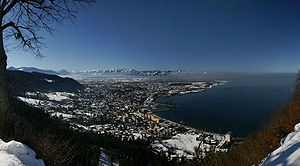
Bregenz
Udsigt fra Haggen over Bregenz
Bregenz er hovedstad i den østrigske delstat Vorarlberg og hovedby i kommunen af samme navn, og man har fundet beviser for bebyggelse helt tilbage til 1500 f.Kr. Byen ligger ved bredden af Bodensøen og er især kendt for sin årlige musikfestival Bregenzer Festspiele.